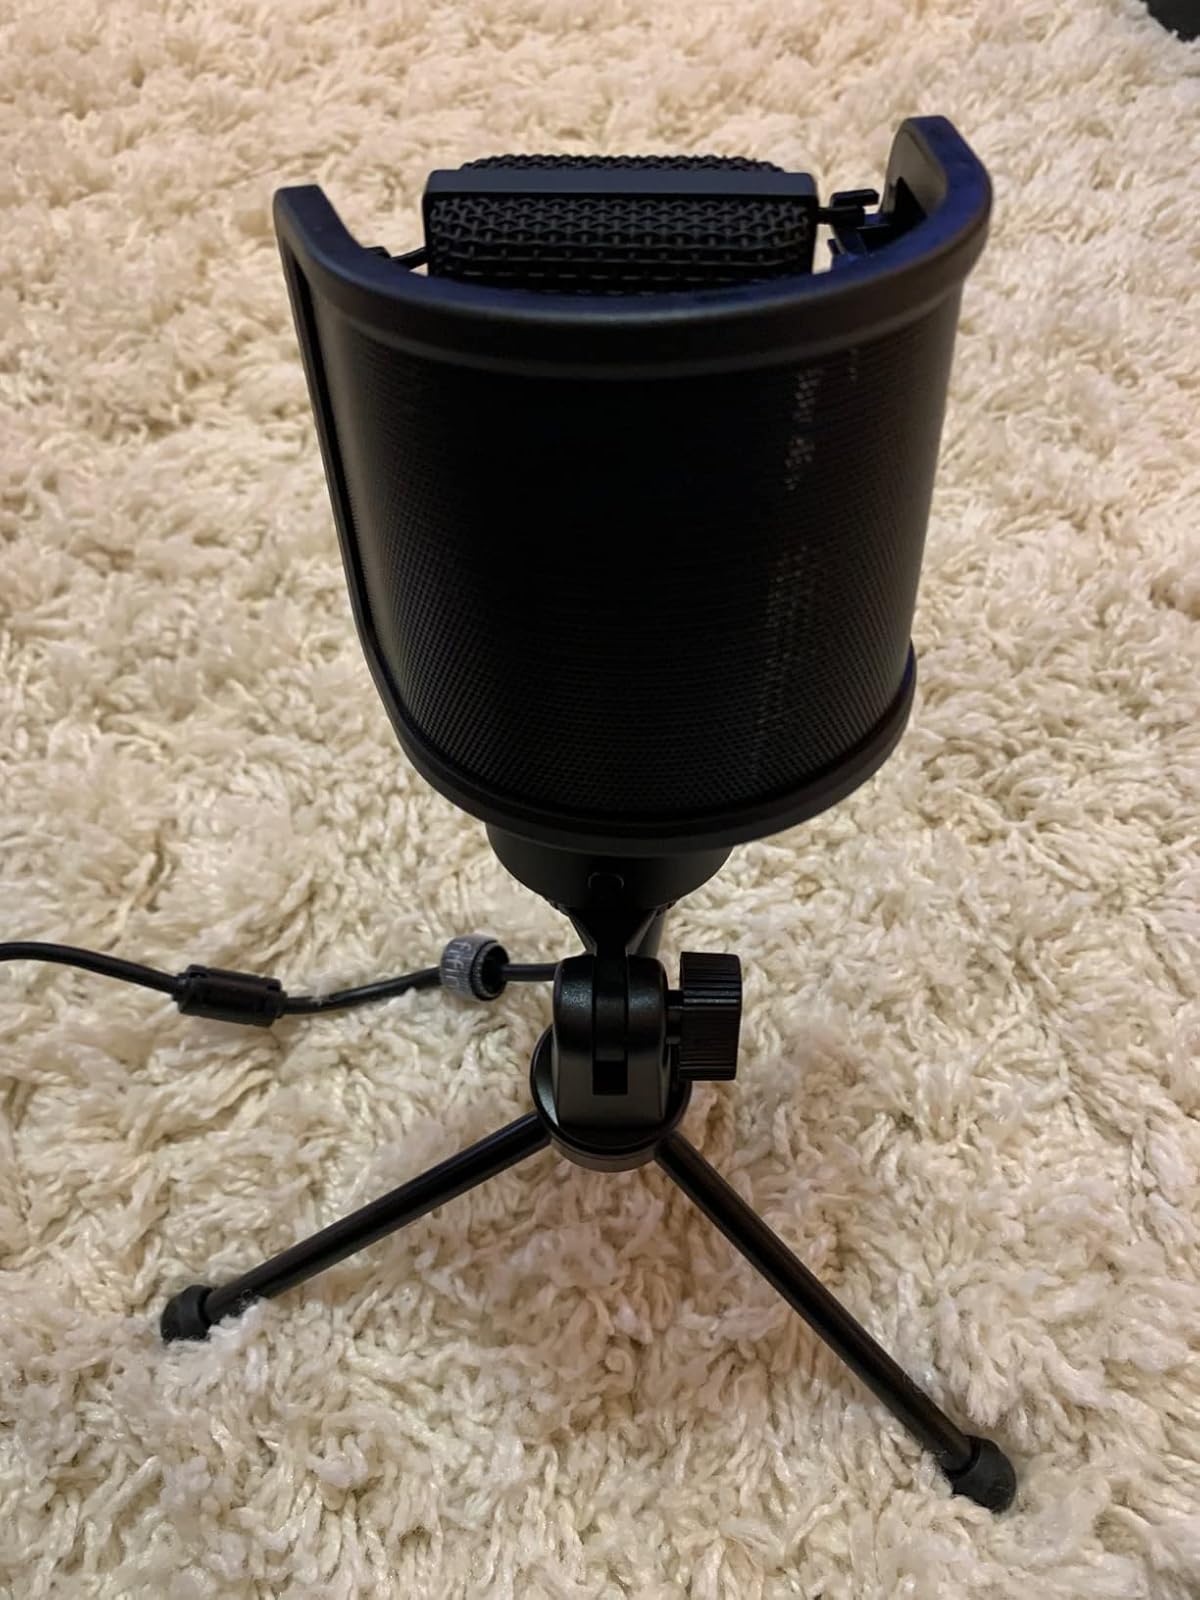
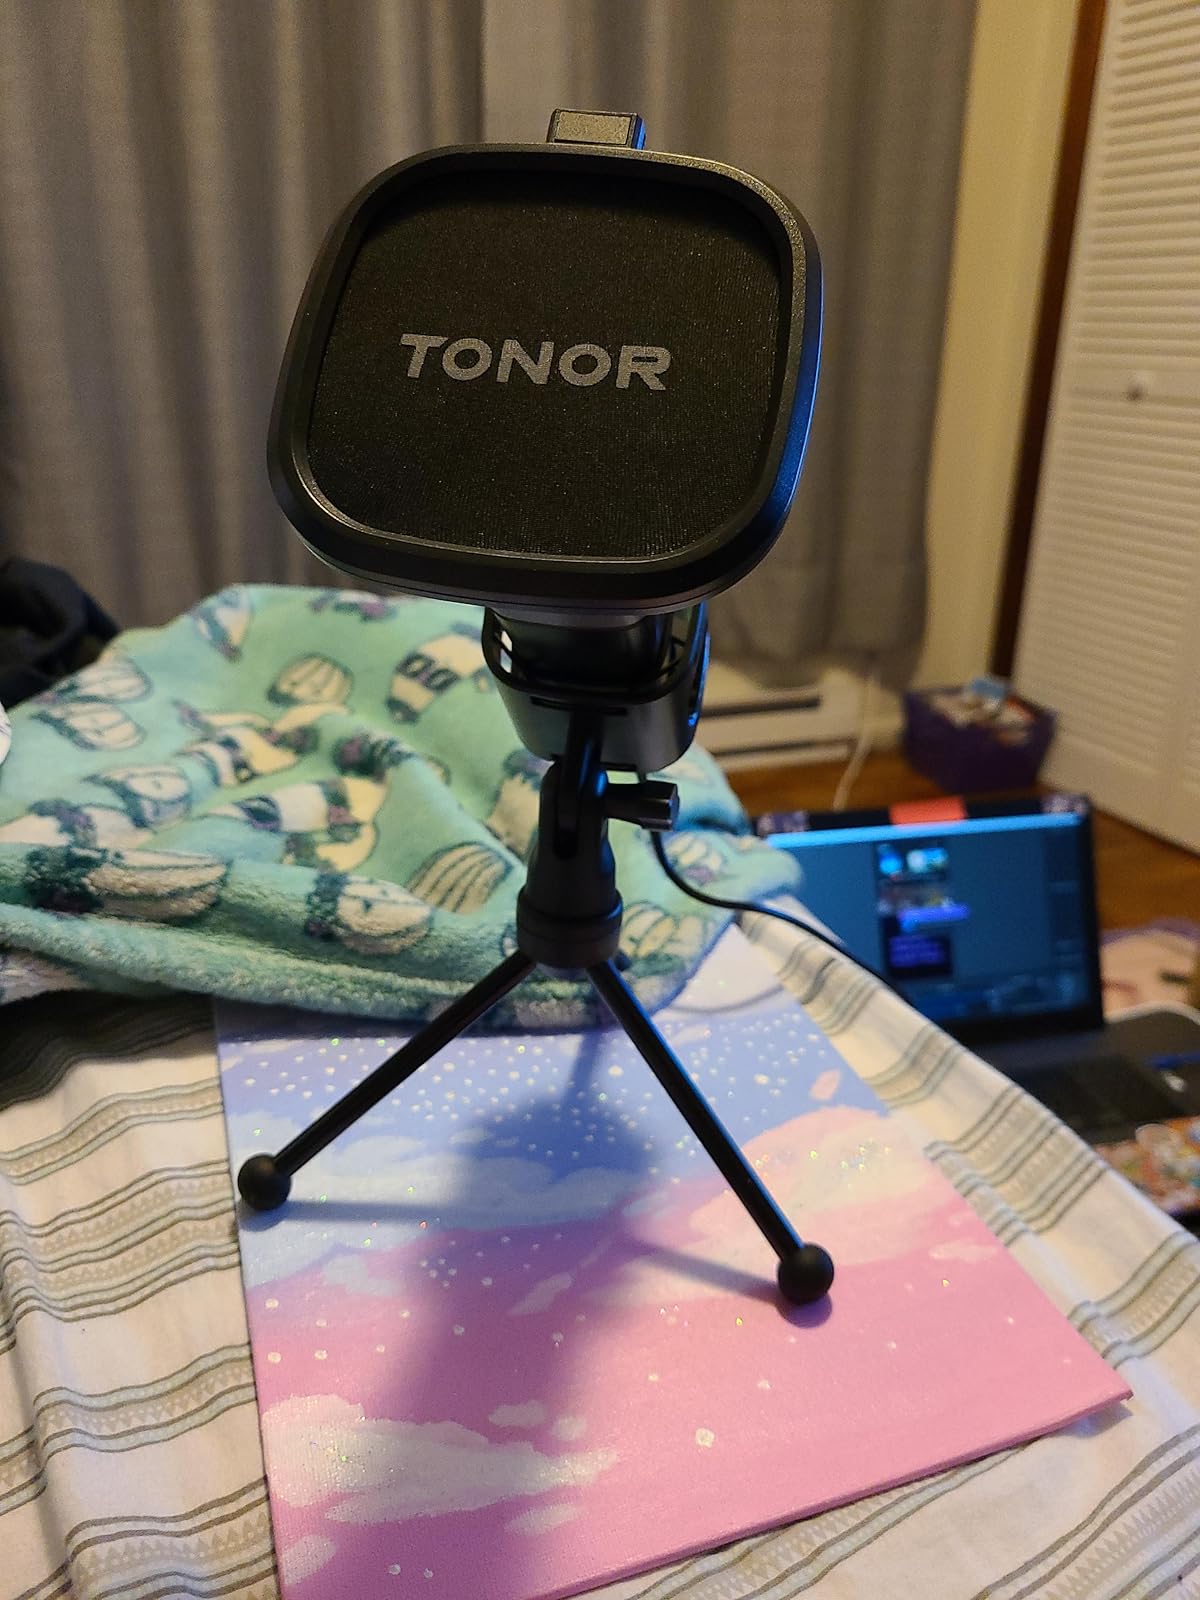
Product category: microphone
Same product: no